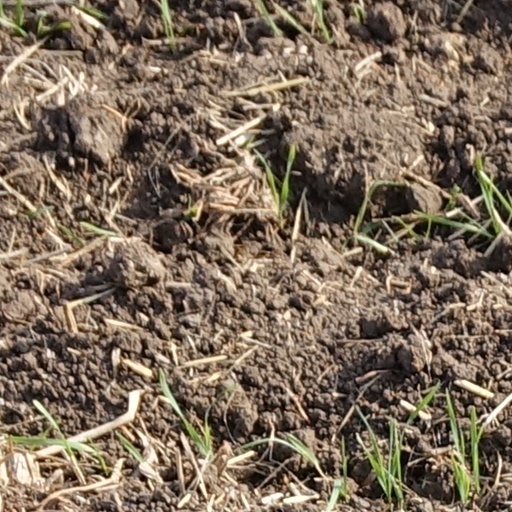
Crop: wheat